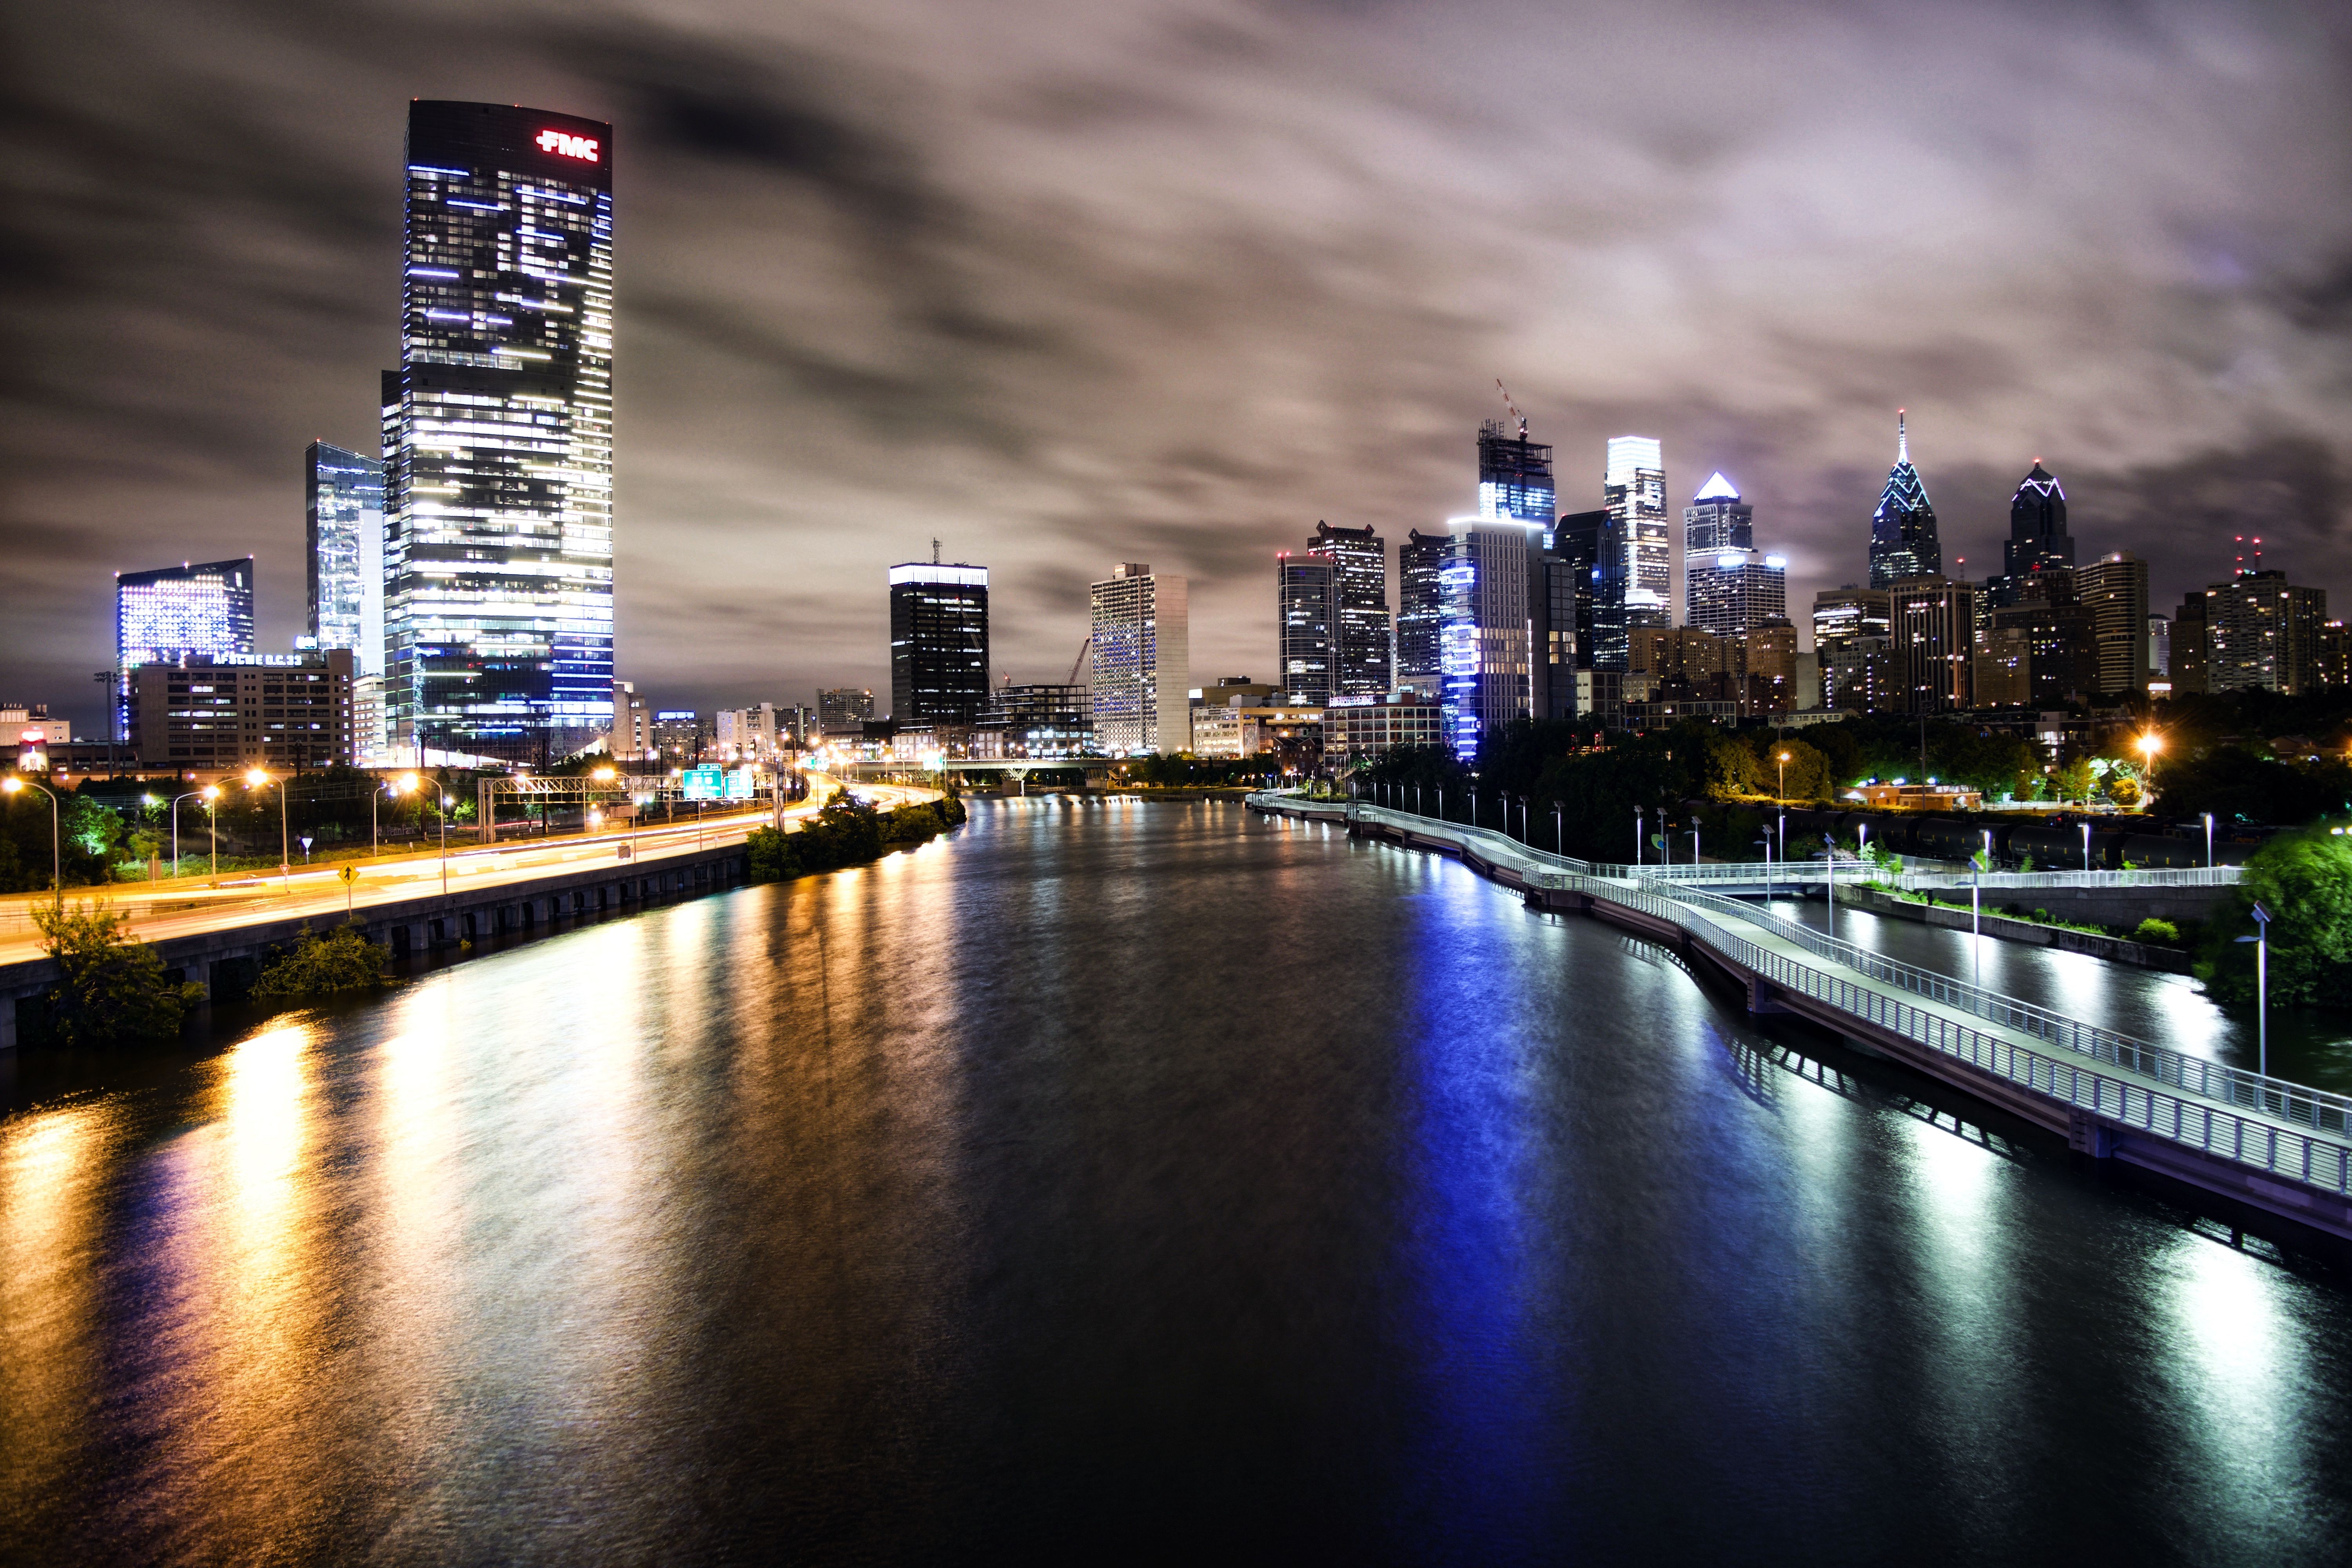
horizon, skyline, night, city, skyscraper, cityscape, downtown, dusk, evening, reflection, landmark, waterway, tower block, metropolis, urban area, geographical feature, human settlement, metropolitan area